List of awards and nominations received by Winona Ryder

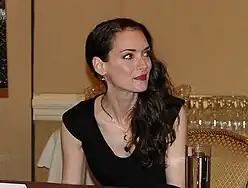
Ryder at a press conference for "Frankenweenie" in 2012.

American actress Winona Ryder has been recognized with multiple awards and nominations for her work in film and television. At age 23, she has been nominated for Best Supporting Actress at the 66th Academy Awards for her performance's in "The Age of Innocence"—making her one of the youngest artists in the Academy of Motion Picture Arts and Sciences to be nominated. The following year, at the 67th Academy Awards, Ryder's performance in "Little Women" earned her another nomination for the Best Actress. Ryder earned a Golden Globe nomination in the coming of age drama "Mermaids" (1990). Ryder won a Golden Globe Award for Best Supporting Actress and an Academy Award nomination in the same category for her role in "The Age of Innocence" in 1993, as well as another Academy Award nomination for Best Actress for her role in the film adaptation of "Little Women" the following year. In 1995, she was nominated for a SAG Award as part of the cast of "How to Make an American Quilt". In 2010, she was nominated for two Screen Actors Guild Awards: as the lead actress in "" and as part of the cast of "Black Swan". For her performance as Joyce Byers in the Netflix supernatural horror series "Stranger Things", she earned a Golden Globe nomination and two SAG nominations, winning a SAG as part of the show’s ensemble in 2017.